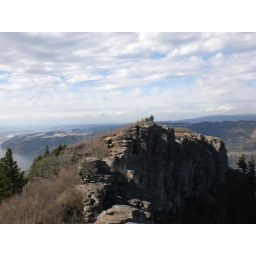
from the top, a fellow hiker in an orange jacket sits atop another rock